Arema F.C.

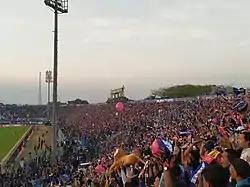
Aremania in the derby at their home on 15 August 2019

Arema's supporters are known as Aremania and Aremanita. After the Liga Indonesia began in 1997, Aremania emerged as a support group with an aggressive reputation nationwide.